Second Battle of El Alamein

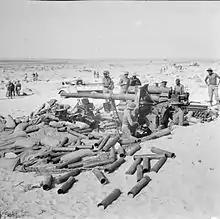
A German 88 mm gun abandoned near the coast road, west of El Alamein, 7 November 1942

The main battle was concentrated around Tel el Aqqaqir and the Kidney feature at the end of the 1st Armoured Division's path through the minefield. A mile north-west of the feature was Outpost Woodcock and roughly the same distance south-west lay Outpost Snipe. An attack was planned on these areas using two battalions from 7th Motor Brigade. At 23:00 on 26 October 2 Battalion, The Rifle Brigade would attack Snipe and 2nd Battalion King's Royal Rifle Corps (KRRC) would attack Woodcock. The plan was for 2nd Armoured Brigade to pass round the north of Woodcock the following dawn and 24th Armoured Brigade round the south of Snipe. The attack was to be supported by all the artillery of X and XXX Corps.